Describe the emotion expressed in this image:  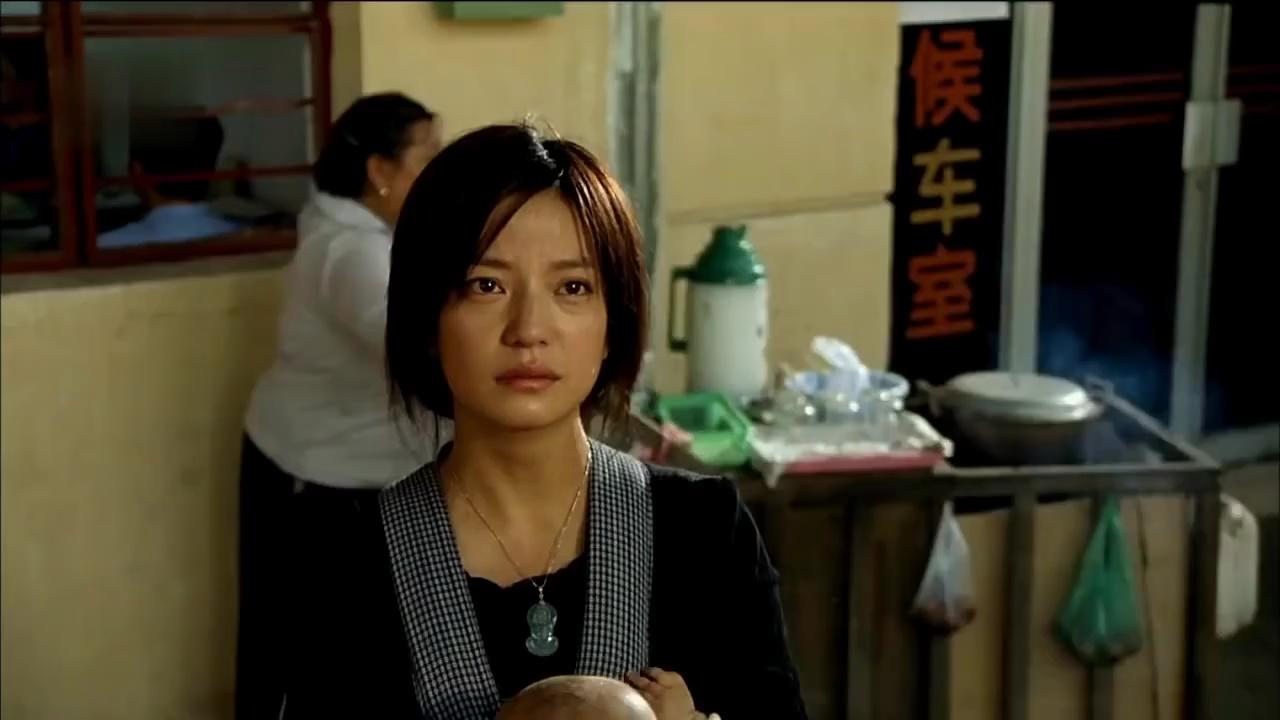
This person displays Suffering, valence and arousal with low intensity.